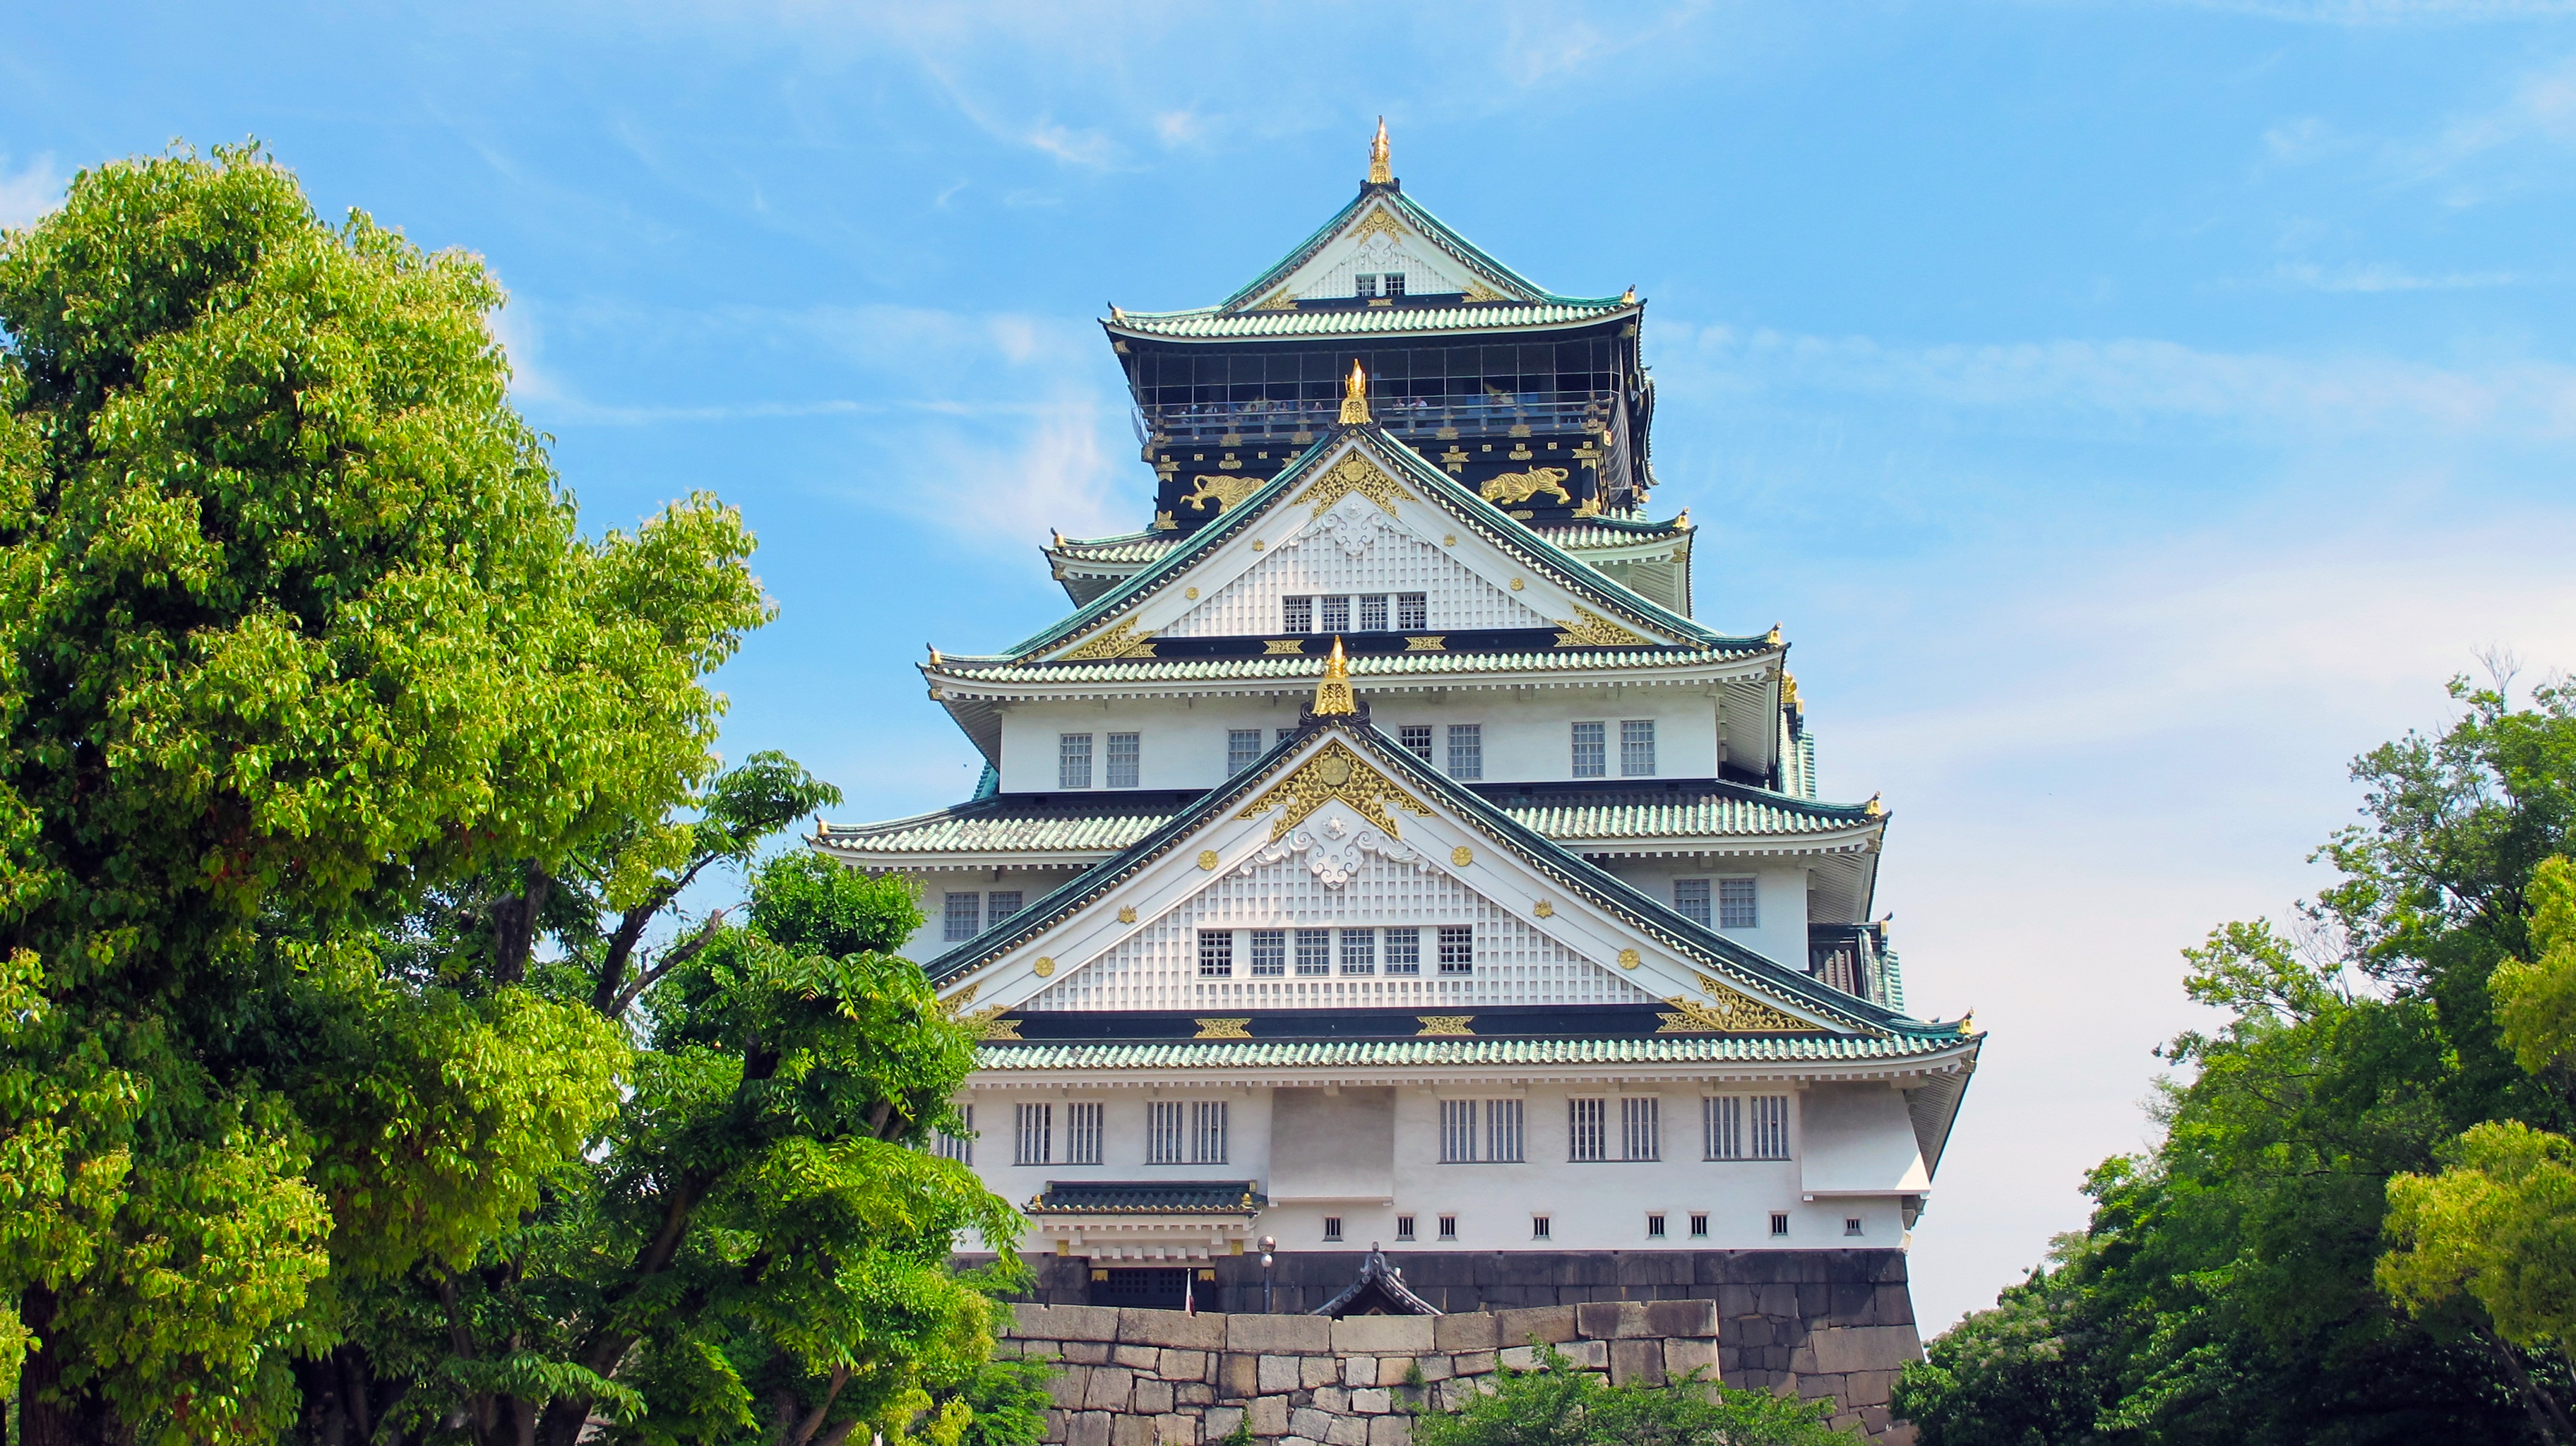
mansion, building, chateau, city, travel, tower, castle, ancient, landmark, tourism, japan, trees, outdoors, temple, daylight, osaka, culture, estate, traditional, osaka castle, historic site, azuchi momoyama period, sixth century, asian architecture